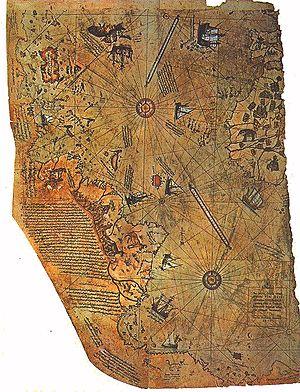
Cette page concerne l'année 1513 du calendrier julien.
Cet article reprend les réalisations et évènements marquants dans le domaine des sciences et technologies sous l'Empire ottoman.